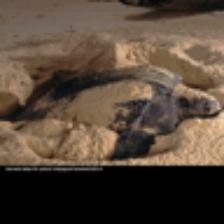
Label: NonHuman